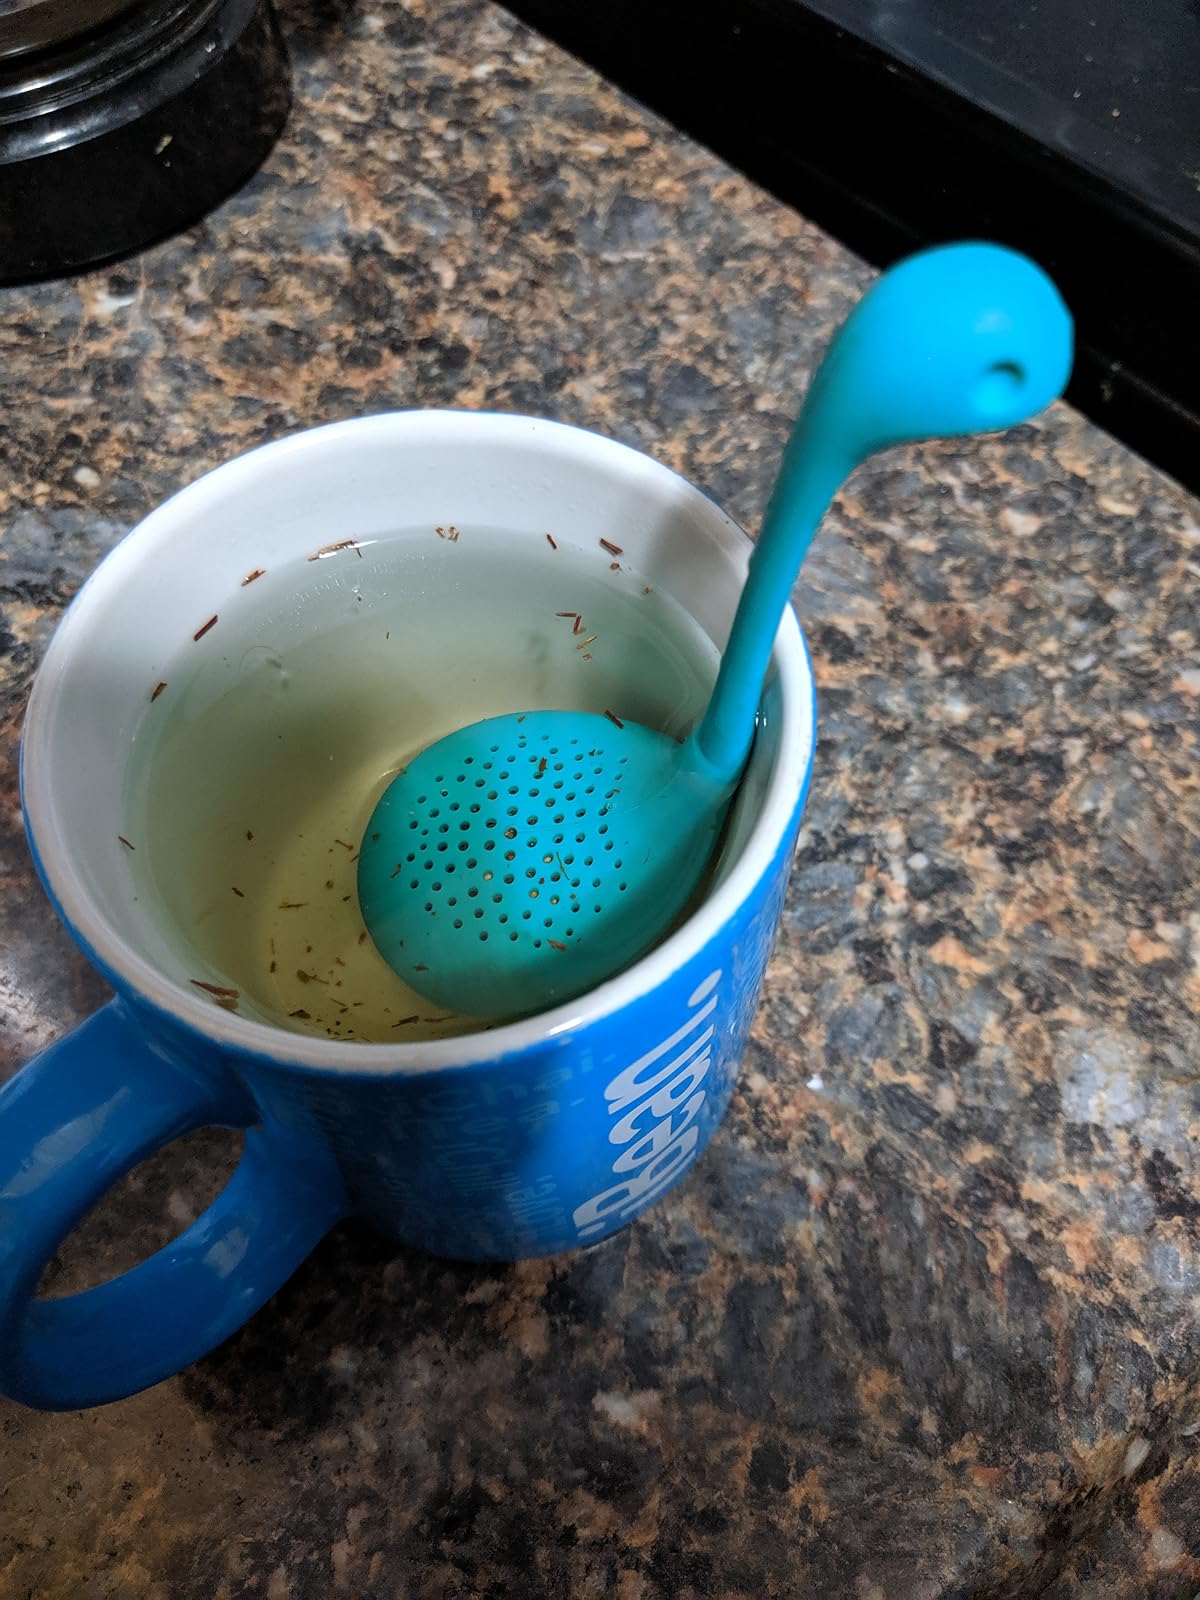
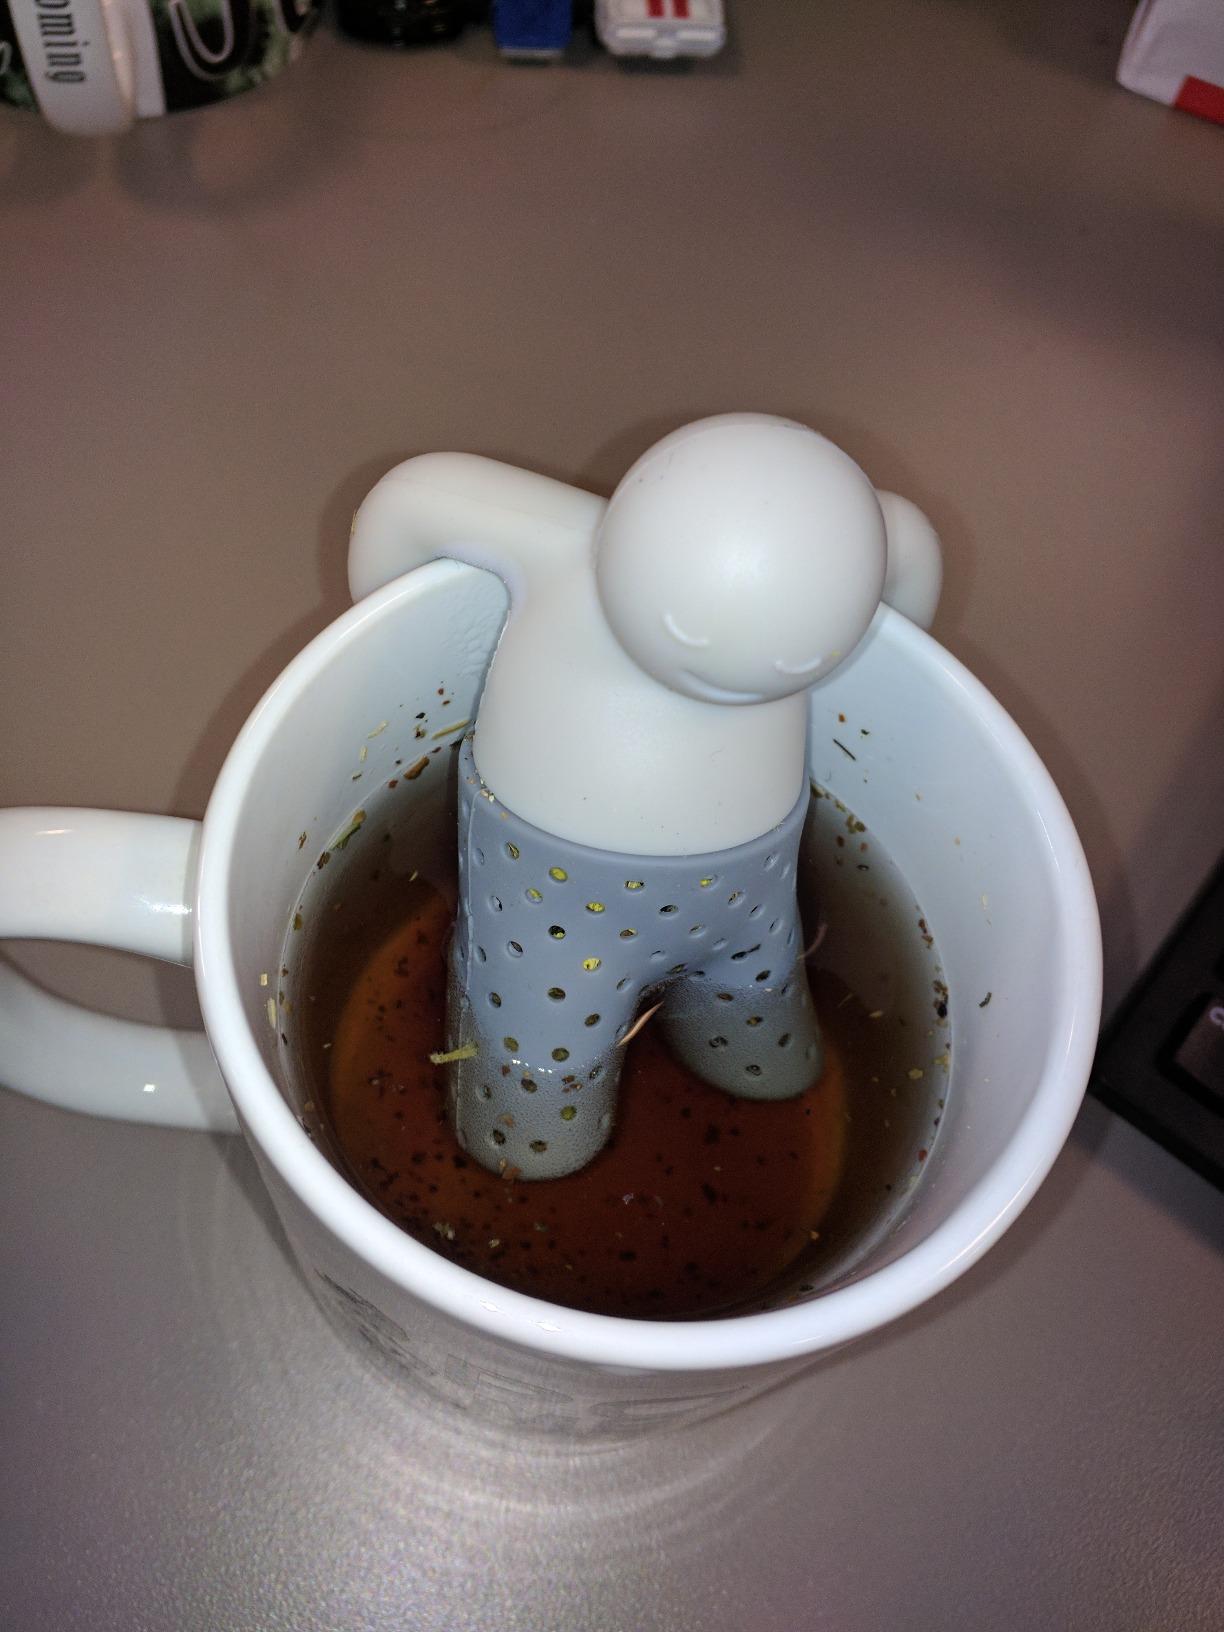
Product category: items_tea
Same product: no